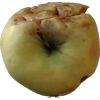
Label: Apple hit 1